Natalia Ivaneeva

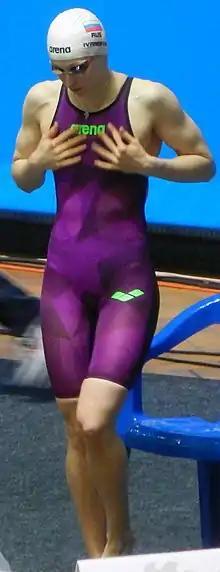
2018 Russian National Championships

Natalia Ivaneeva (born 9 February 1990) is a Russian swimmer. She competed in the women's 100 metre breaststroke event at the 2017 World Aquatics Championships.